Trithuria submersa

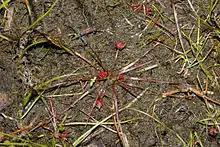
Flowering "Trithuria submersa"

It is a 8 cm tall, and 2-5 cm wide, annual herb with glabrous, red, 15–40(–50) mm long, and up to 1 mm wide leaves and fibrous roots.